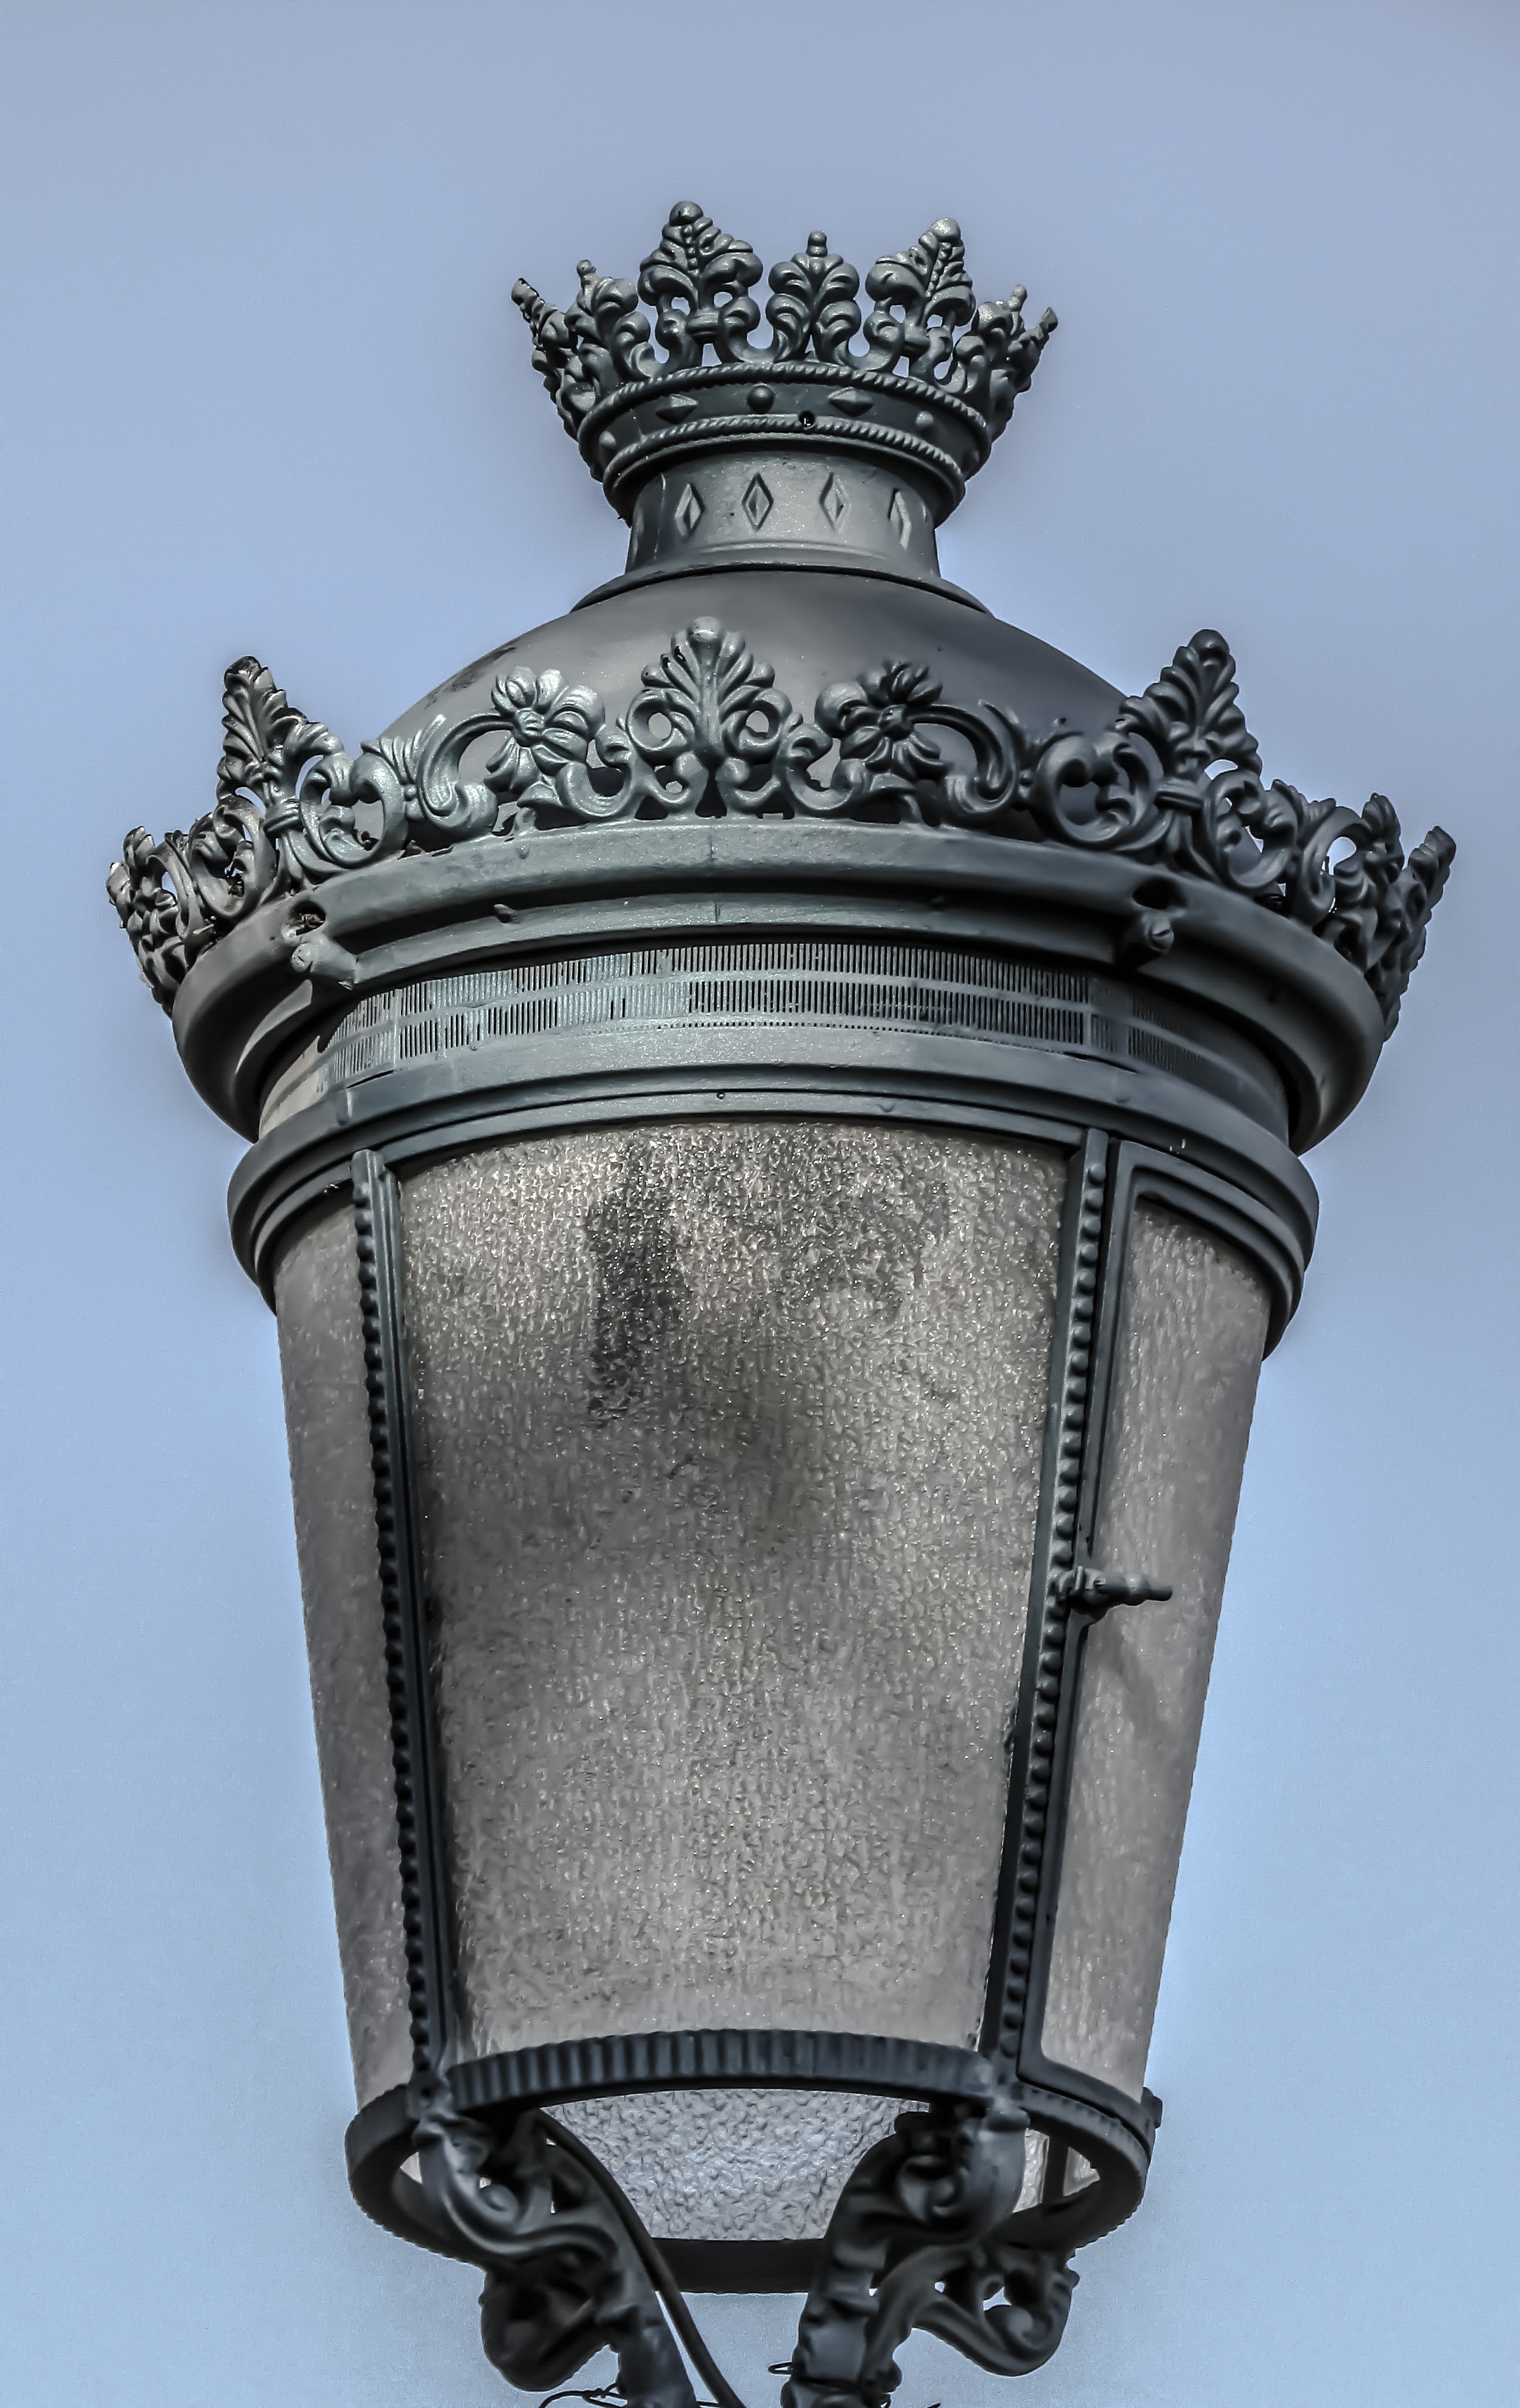
vintage, retro, decoration, lantern, romantic, lighting, light fixture, style, elegant